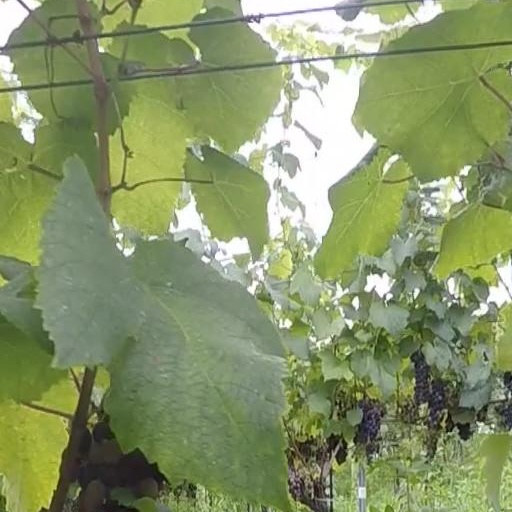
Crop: grape